Economic history of the United Kingdom

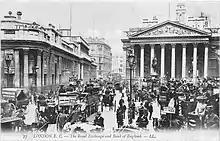
The Royal Exchange and Bank of England ca. 1910, at the heart of the City of London

Isambard Kingdom Brunel (1806–1859) designed the first major railway, the Great Western, built originally in the 1830s to cover the 100 miles from London to Bristol. Even more important was the highly controversial George Hudson. He became Britain's "railway king" by merging numerous short lines. Since there was no government agency supervising the railways, Hudson set up a system that all the lines adopted called the Railway Clearing House. It made interconnections easy for people and freight by standardising routines for transferring freight and people between companies, and loaning out freight cars. By 1849 Hudson controlled nearly 30% of Britain's trackage. Hudson did away with accountants and manipulated funds—paying large dividends out of capital because profits were quite low, but no one knew that until his system collapsed and the railway bubble of the late 1840s burst.